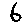
Label: 6